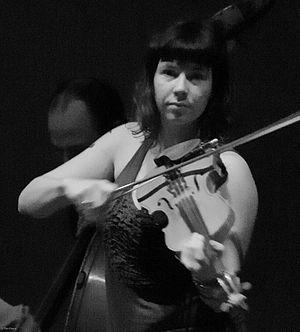
Godspeed You! Black Emperor, anciennement Godspeed You Black Emperor!, connu également sous les sigles GY!BE et GYBE!, est un groupe de post-rock canadien, originaire de Montréal, au Québec. Le groupe est en accord avec le label Constellation Records, un label indépendant également situé à Montréal. Après la sortie de son premier album, f♯a♯∞, en 1997, le groupe tourne régulièrement entre 1998 et 2002. En 2003, le groupe annonce une pause à durée indéterminée. Pendant cette période, des rumeurs font état d'une séparation du groupe mais il revient finalement en tournée en 2010. En octobre 2012, ils publient leur quatrième album, Allelujah! Don't Bend! Ascend!, en mars 2015 leur cinquième album, Asunder, Sweet and Other Distress, et en septembre 2017 leur sixième album, Luciferian Towers.